Stephen Glover (composer)

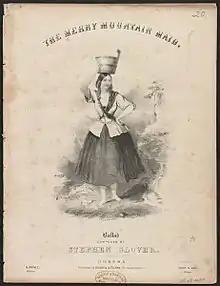
Sheet music for Glover's "Merry Mountain Maid", in the collection of the Boston Public Library.

Stephen Glover was brother to Charles William Glover. He was born in London in 1812 or 1813 and became a popular composer of songs, ballads and duets. The "Monks of Old" (1842), "What are the Wild Waves Saying" (1850), "Excelsior" and "Songs from the Holy Scriptures" illustrate the range and taste of the fourteen or fifteen hundred compositions Glover presented to the public from 1847 until his death, on 7 December 1870, at the age of 57.